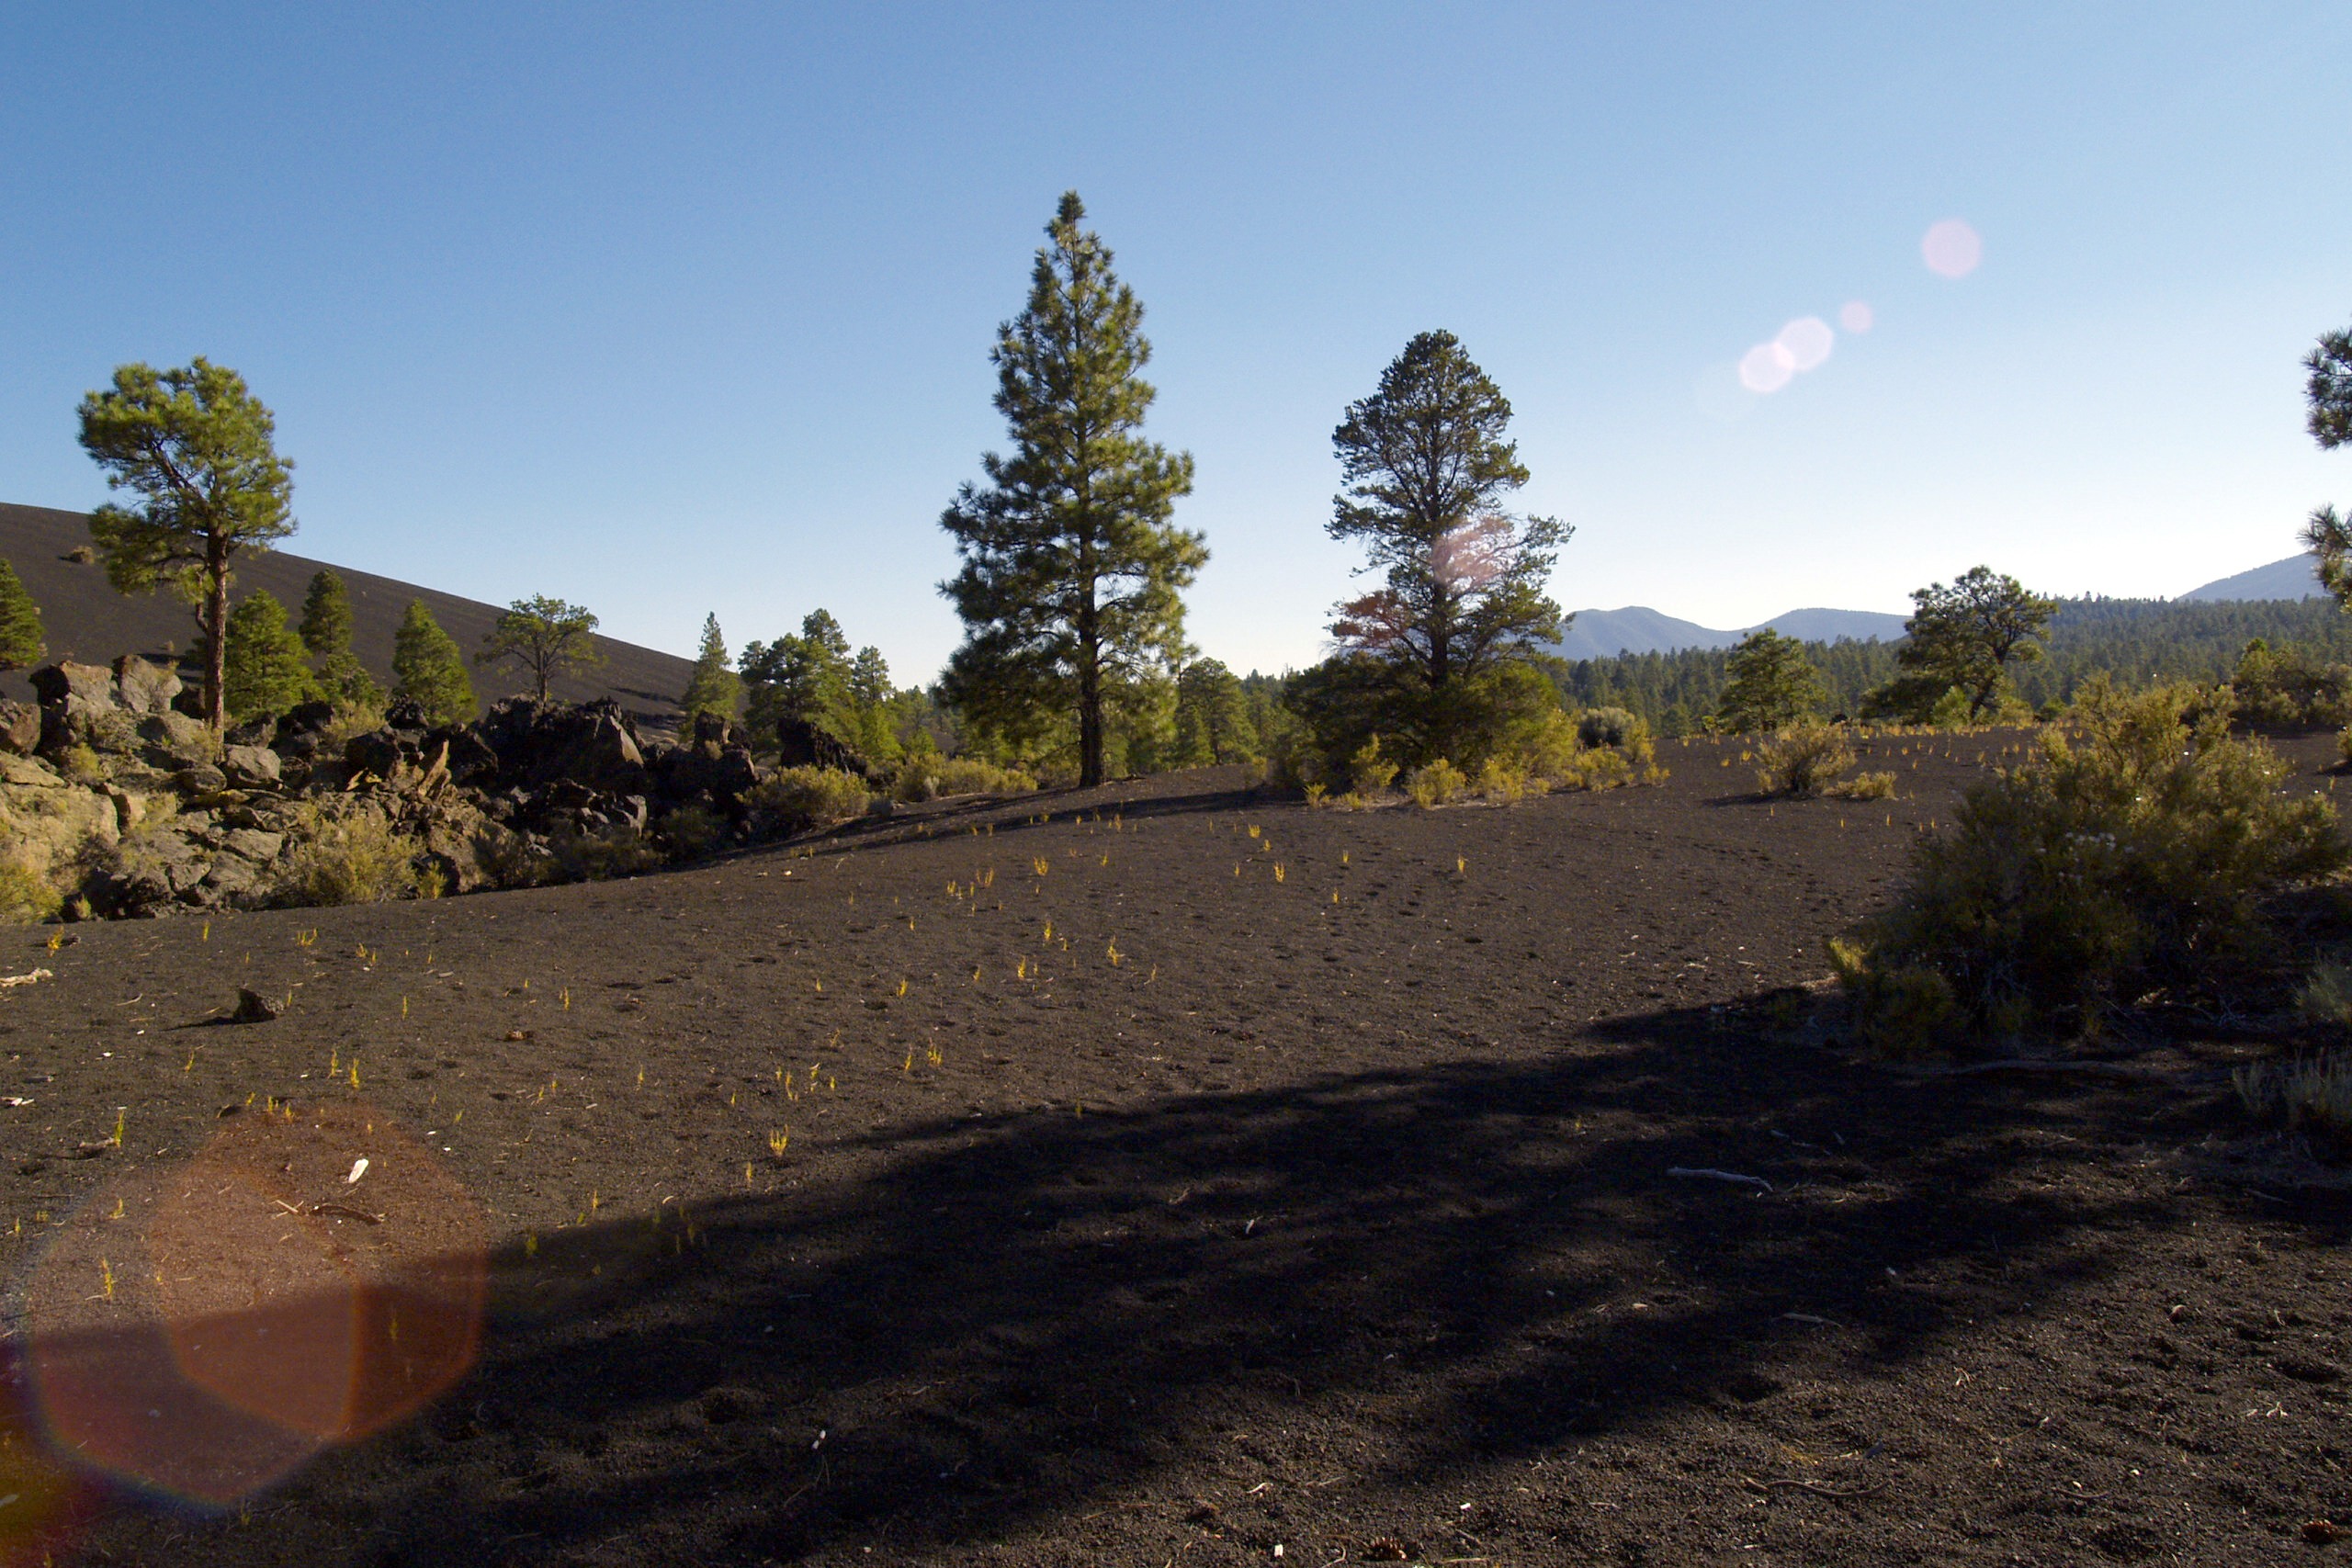
landscape, tree, nature, wilderness, mountain, trail, hill, desert, dry, red, scenery, usa, volcano, soil, black, ash, arizona, hot, rural area, wupatki, natural environment, sunset crater, ashed